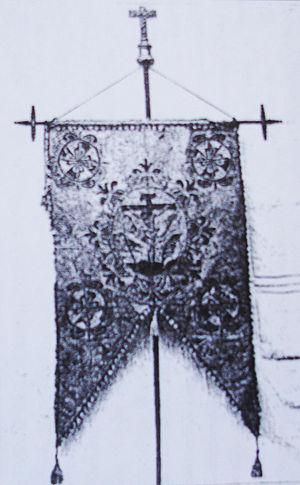
L' « Année cruciale » est un terme employé dans l'historiographie espagnole pour désigner l'année 1492, considérée comme charnière dans le récit de l'histoire de l'Espagne moderne.
L'Inquisition espagnole ou tribunal du Saint-Office de l'Inquisition est une juridiction ecclésiastique instaurée en Espagne en 1478, peu avant la fin de la Reconquista, par une bulle de Sixte IV à la demande des Rois catholiques.